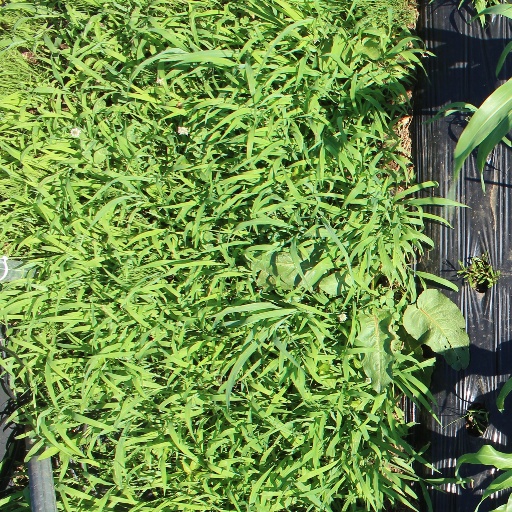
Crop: sorghum